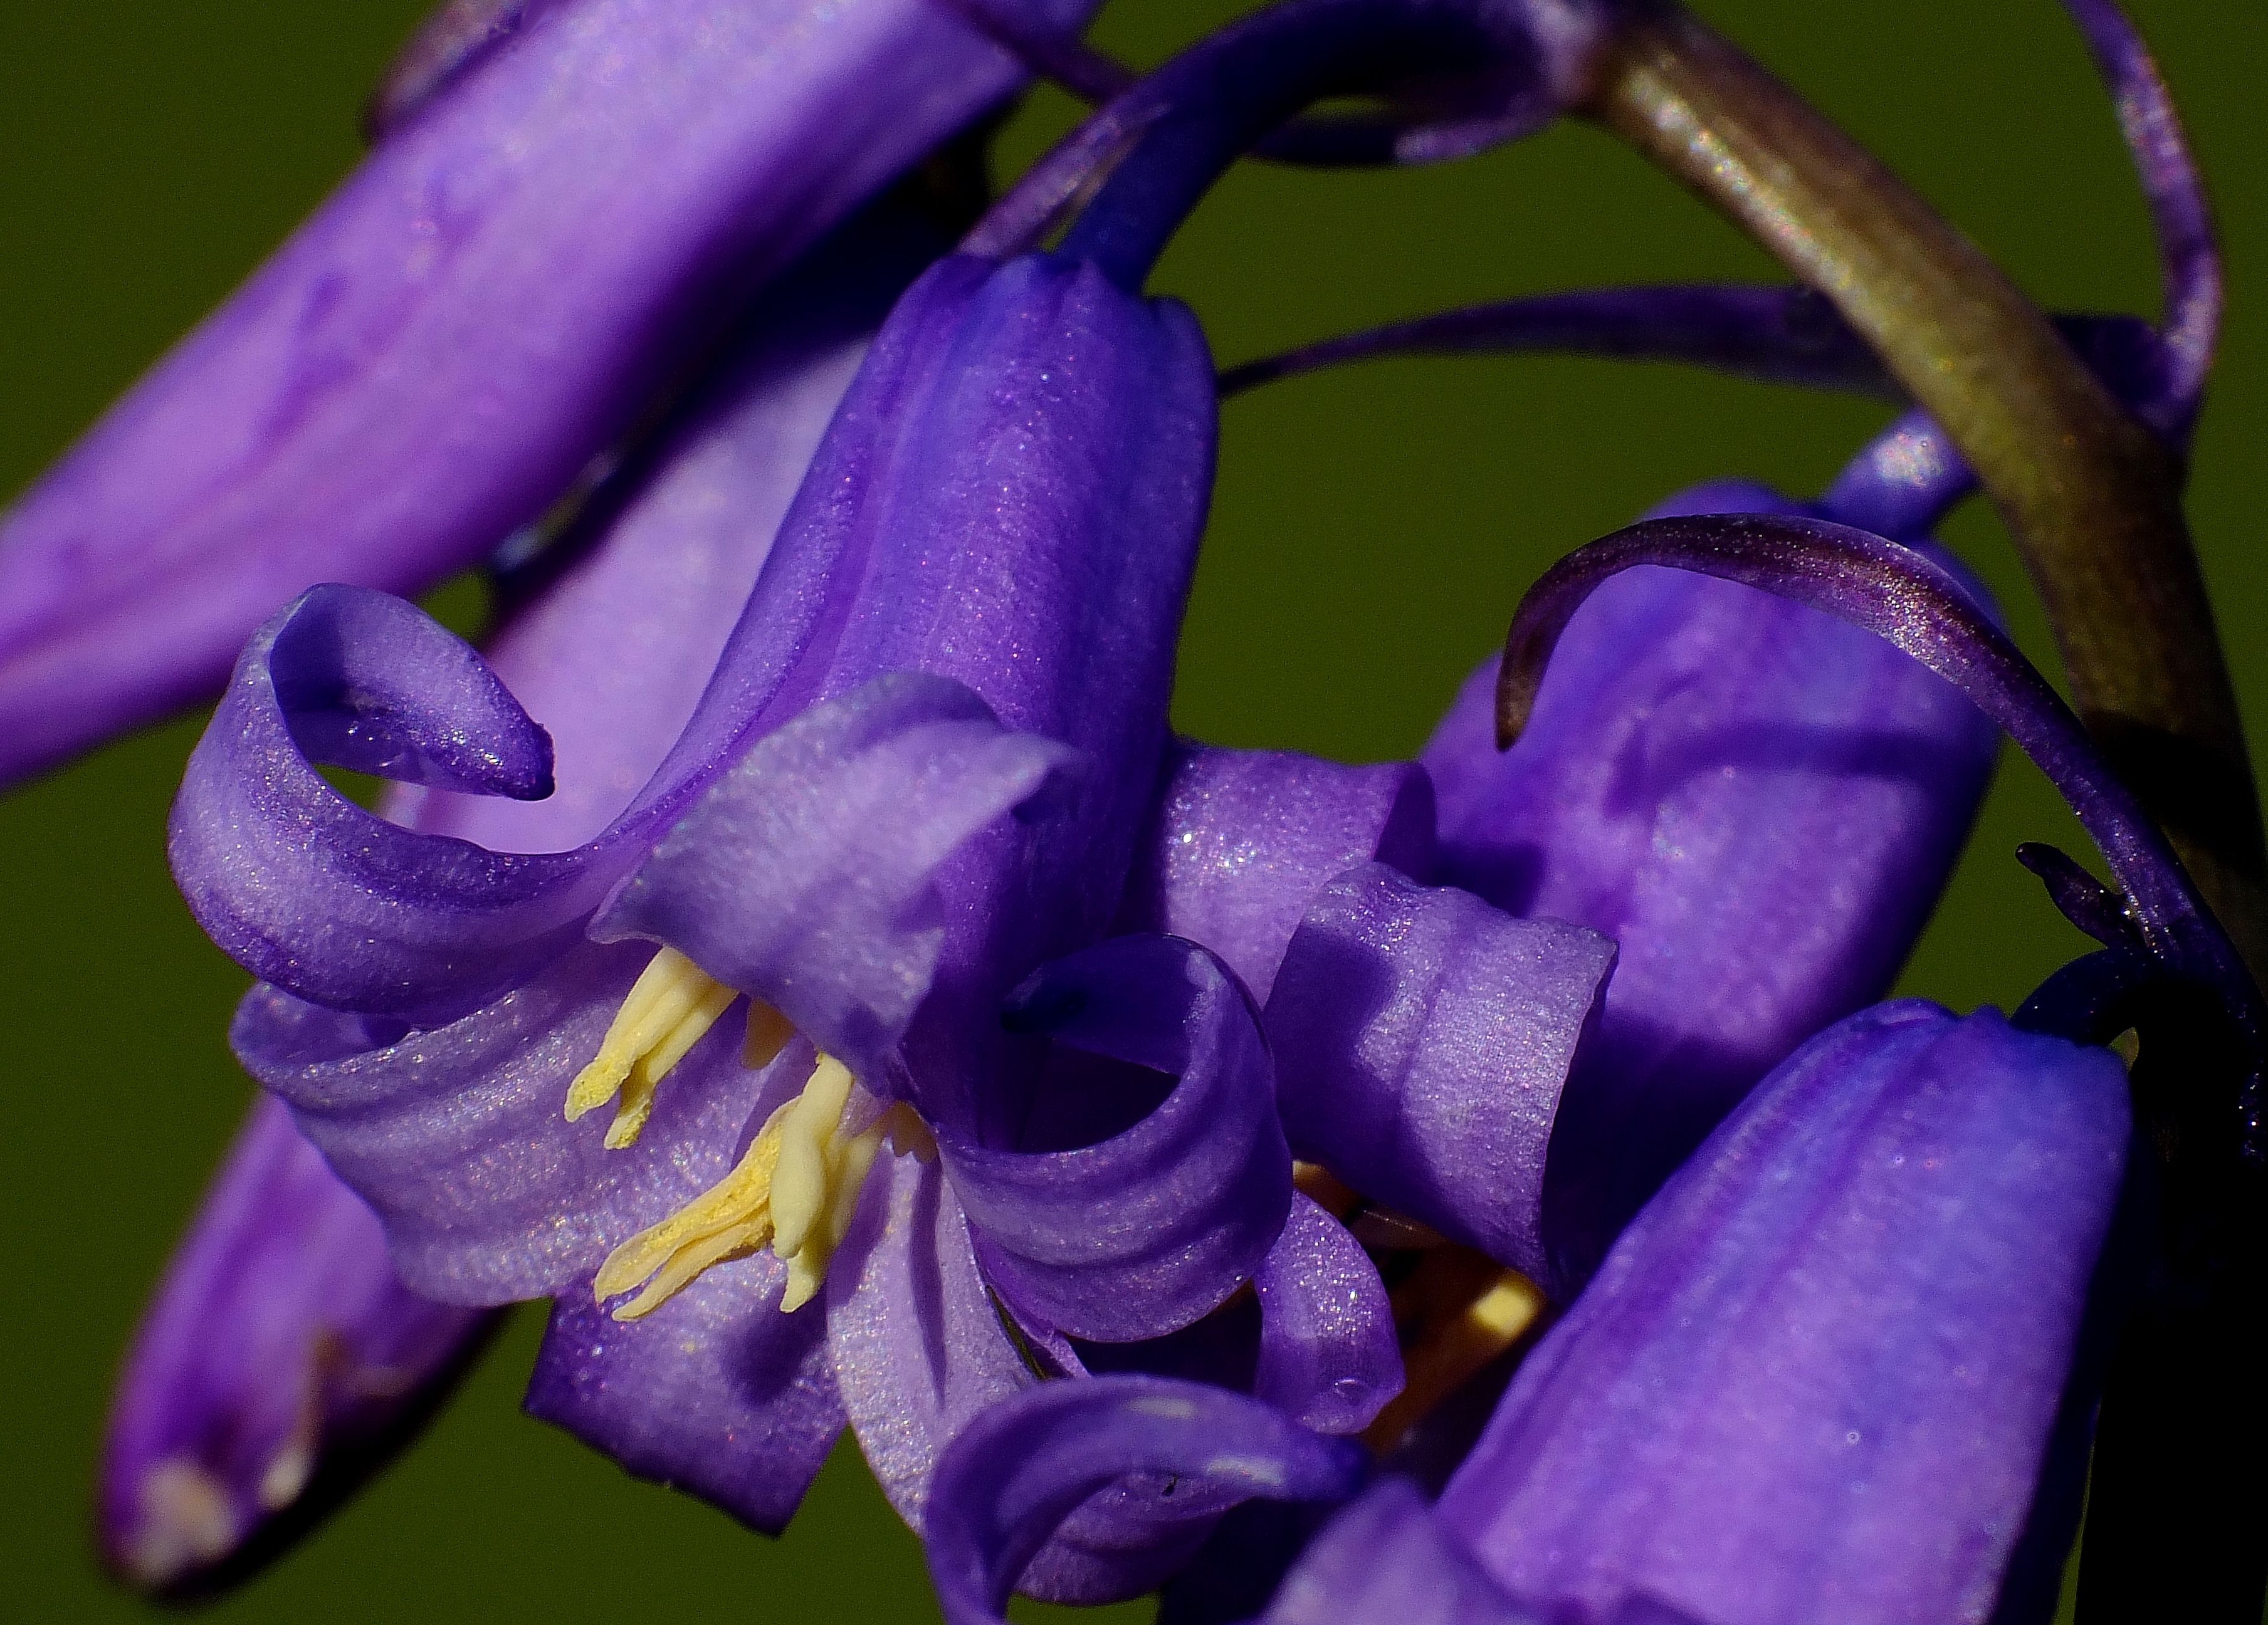
nature, plant, flower, purple, petal, macro, blue, flora, flowers, naturaleza, flores, galicia, pontevedra, hyacinth, espana, ggl1, gaby1, raynox250, pontevedragaliciaespaa, fujifilmxs1, macro photography, flowering plant, dendrobium, plant stem, land plant